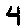
Label: 4